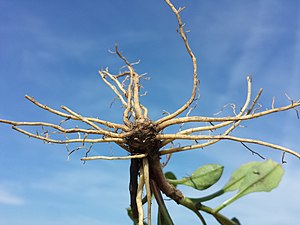
Djævelsbid / Galleri
Rodnet
Djævelsbid er en 25-60 cm høj urt, der i Danmark vokser eksempelvis på enge og overdrev. Arten er velegnet i haver og er en gammel lægeplante, som har været kendt siden det 4. århundrede. Planten tjener som føde for larver af sommerfuglearten hedepletvinge